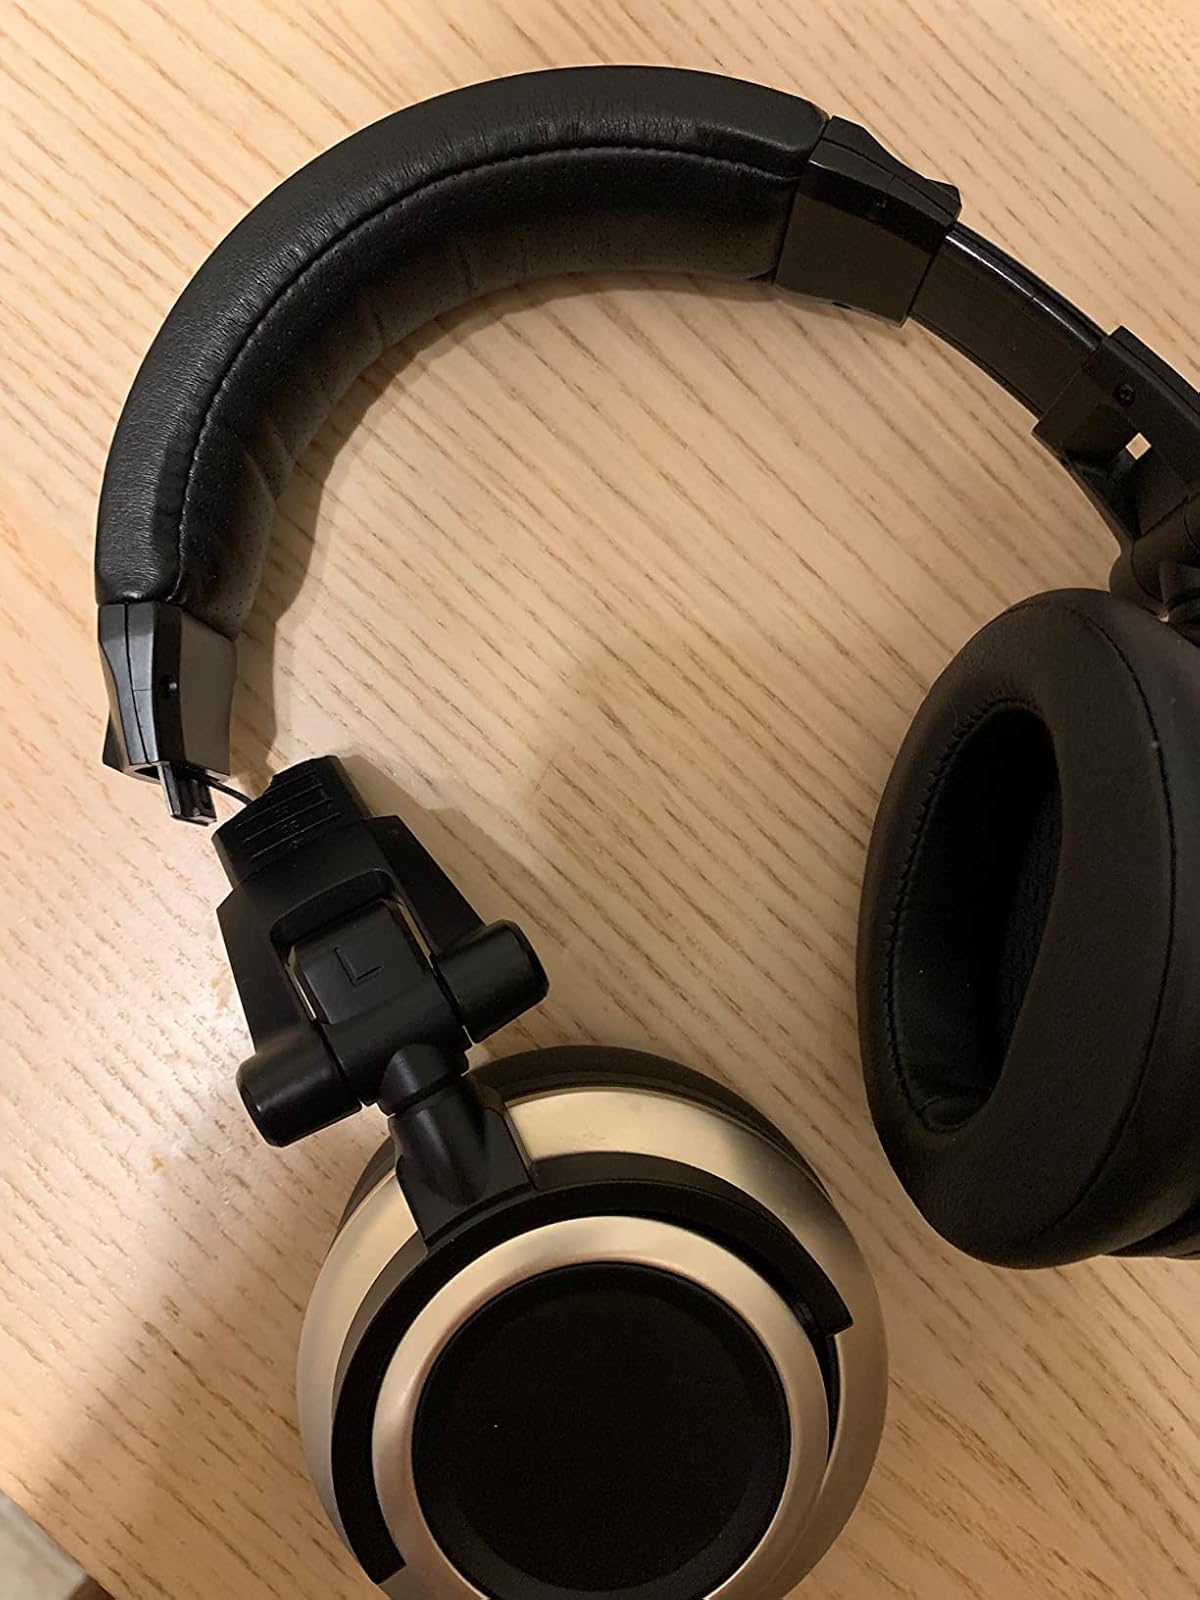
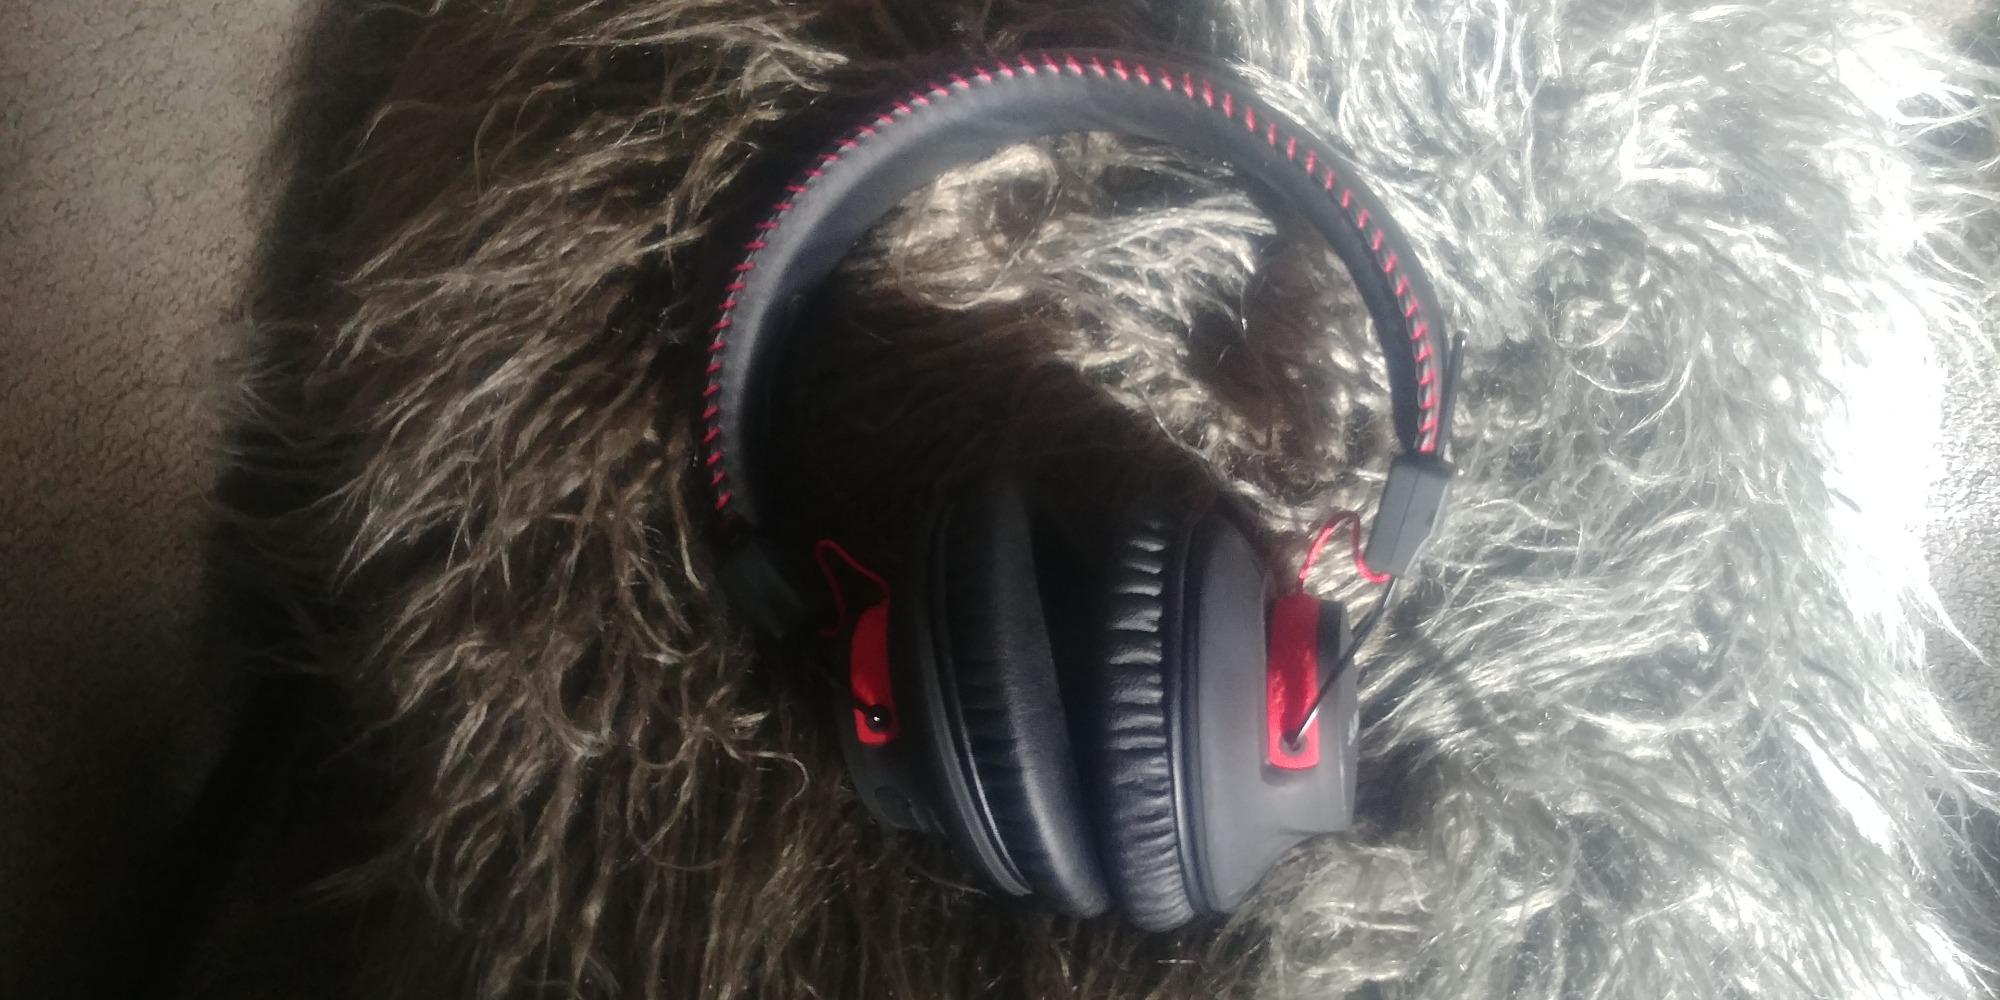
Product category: headphones
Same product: no